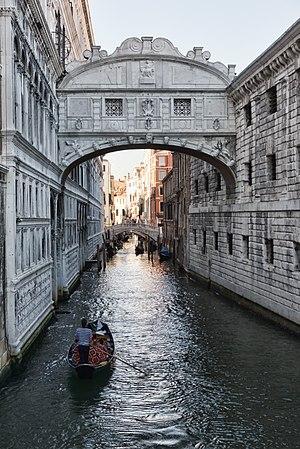
Pont des soupirs à Venise
Le Roi et l'Oiseau est un film d'animation français créé par Paul Grimault sur des textes de Jacques Prévert, d'après La Bergère et le Ramoneur de Hans Christian Andersen. Sorti en 1980, sa préparation a commencé dès 1946.
Bons Baisers de Russie est un film britannique réalisé par Terence Young, sorti en 1963. C'est le 2ᵉ long métrage autour du personnage James Bond créé par Ian Fleming.